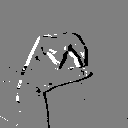
ASL letter: o